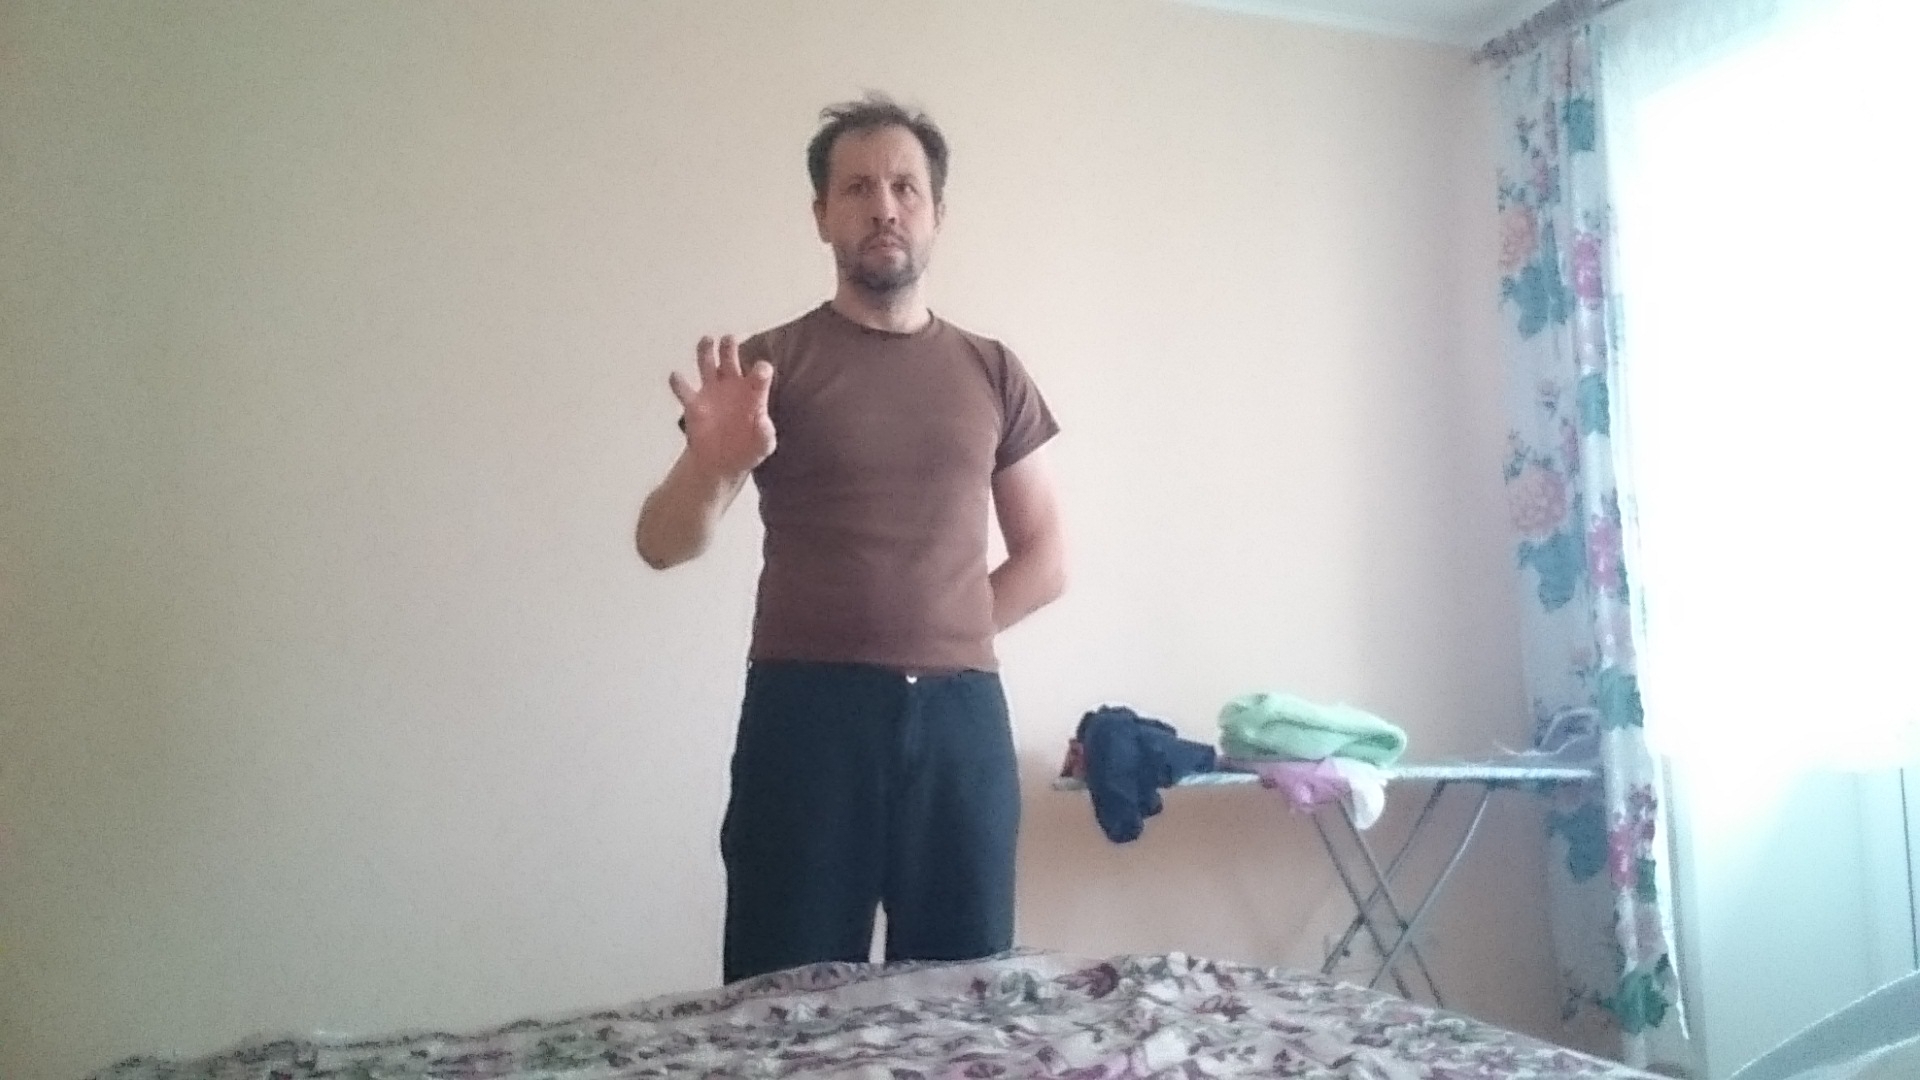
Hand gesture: grabbing